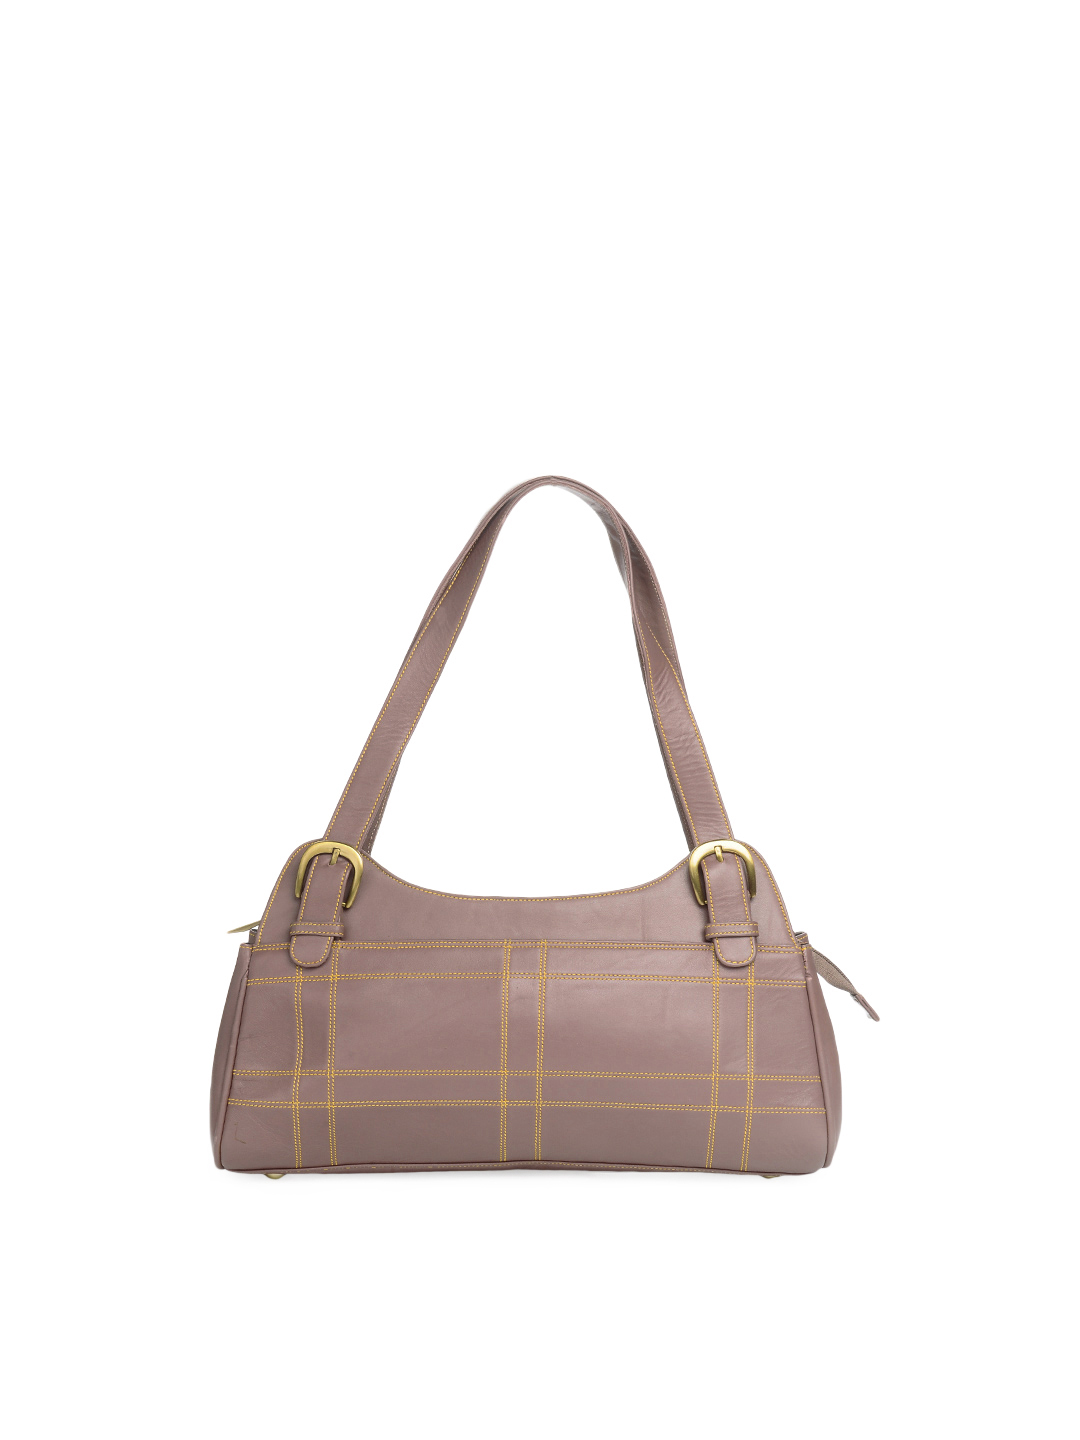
Murcia Women Mauve Handbag
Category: Accessories / Bags / Handbags
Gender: Women
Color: Mauve
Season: Summer 2012
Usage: Casual